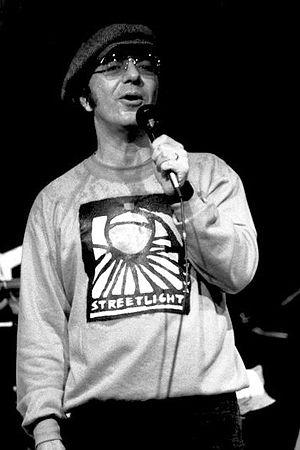
Dion Francis DiMucci, plus connu sous le nom de Dion, est un chanteur américain de rock 'n' roll et de rhythm and blues.